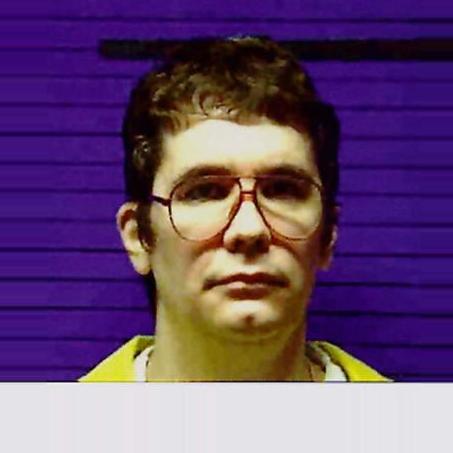
Age: 38